Daniel Puente Encina

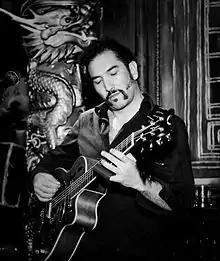
Daniel Puente Encina with Dobro (2013)

Daniel Puente Encina (Santiago de Chile, 1965) is a Chilean singer-songwriter, guitarist, film composer, producer and actor known for his bands such as the anti-fascist "Pinochet Boys" from Santiago de Chile, "Niños Con Bombas" from Hamburg and "Polvorosa" from Barcelona, where he currently lives.